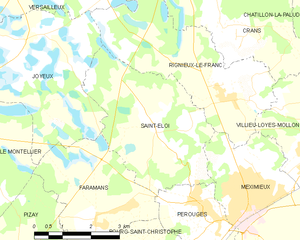
Carte des communes françaises: Saint-Éloi